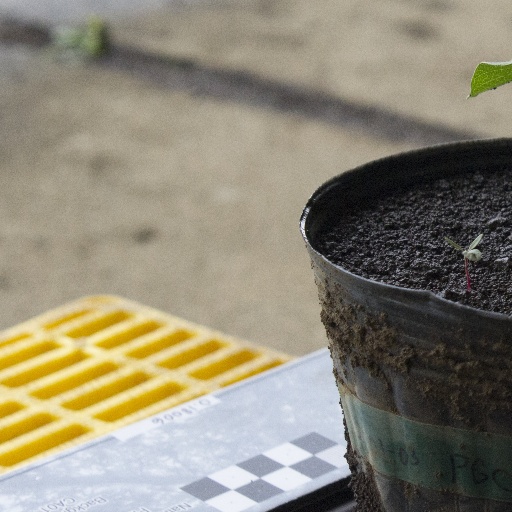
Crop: soybean